Jacklow

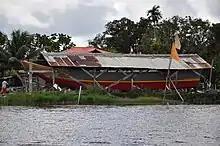
Boat building in Jacklow

The economy of Jacklow is based on farming and boat construction. The village has a primary school, but secondary education and health care is offered in Charity. The village has access to free Wi-Fi. Jacklow has no road connection and can only be reached via the Pomeroon River from Charity.